Jonathan Cantwell

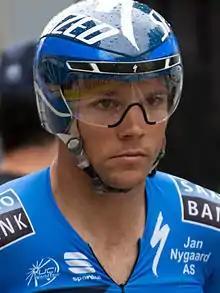
Cantwell at the 2012 Critérium du Dauphiné

Jonathan Cantwell (8 January 1982 – 6 November 2018) was an Australian professional road bicycle racer, who rode professionally between 2008 and 2014 for the Jittery Joe's, , and teams.